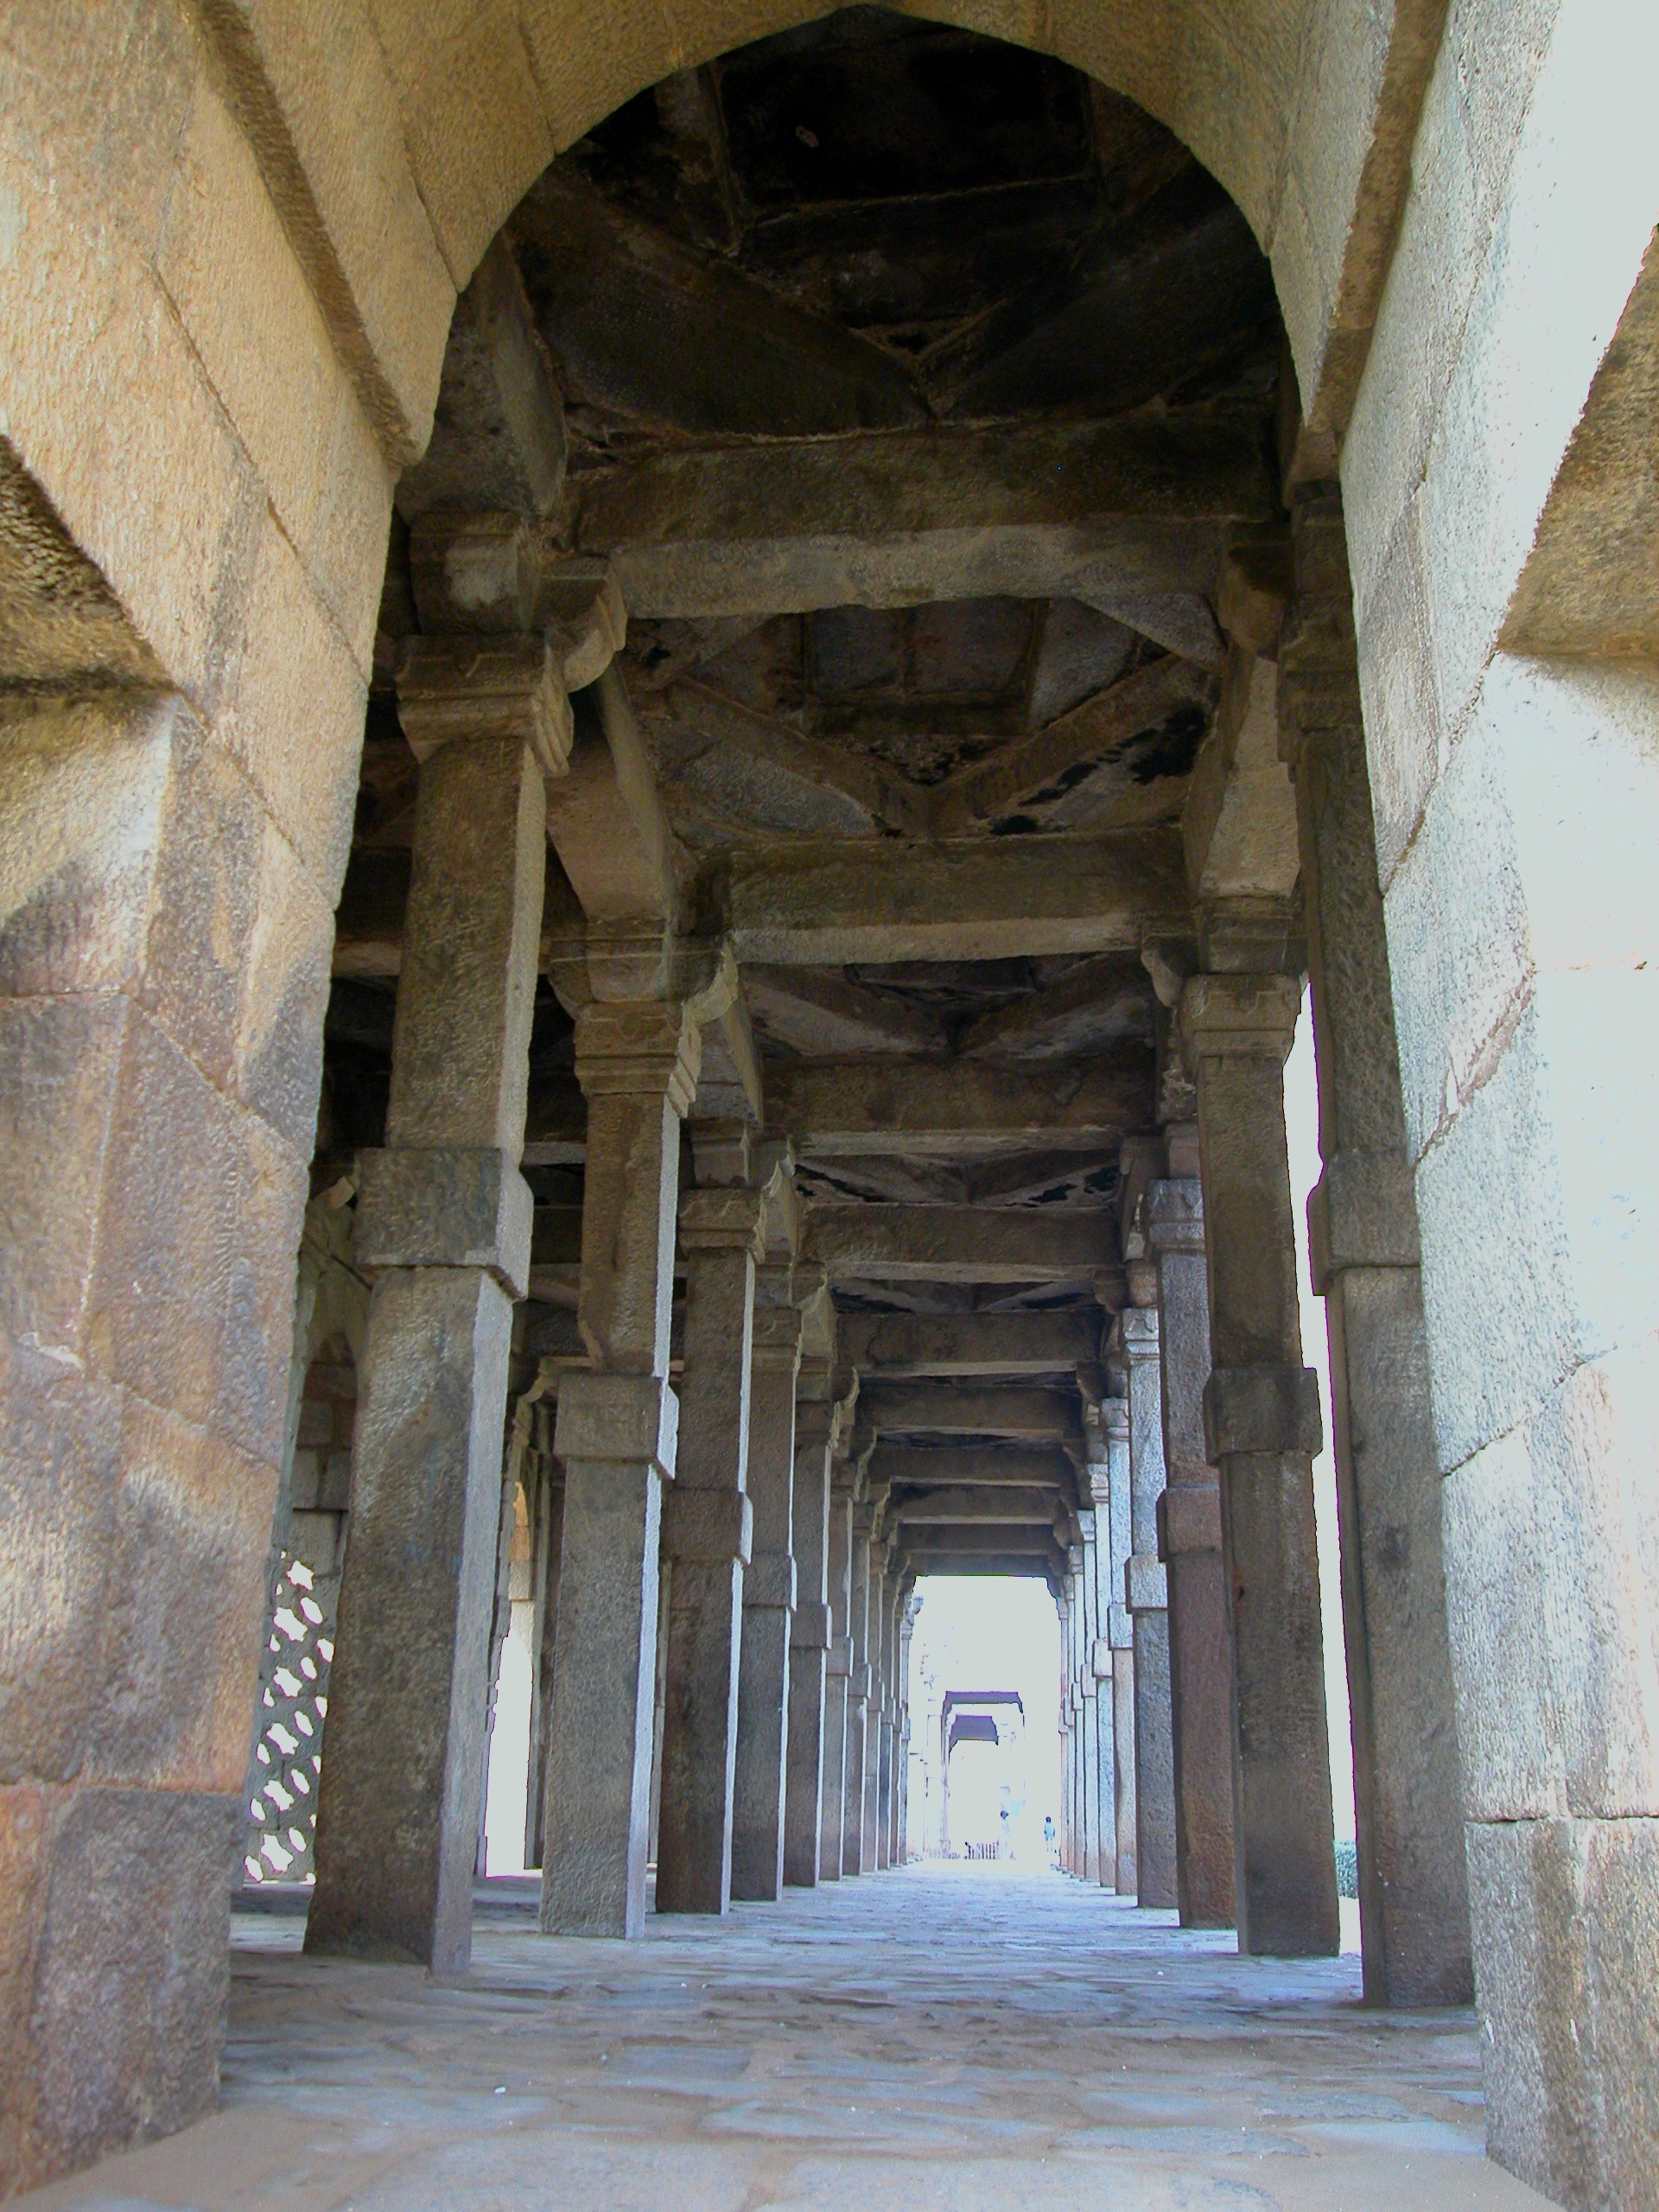
architecture, structure, building, arch, column, high, chapel, place of worship, temple, ruins, monastery, hires, india, complex, hi, res, delhi, unescoworldheritage, qutub, minar, 5photsaday, crypt, ancient history